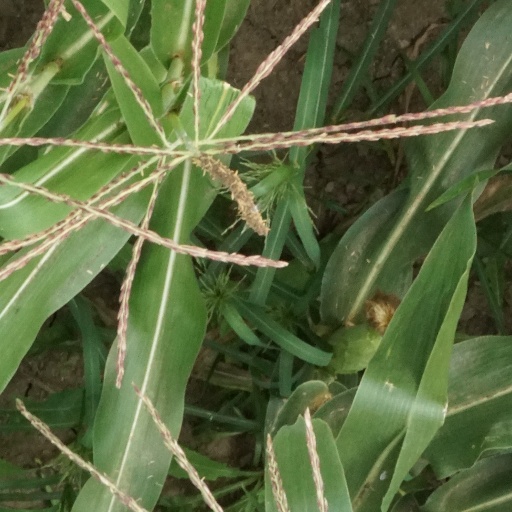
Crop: maize; corn